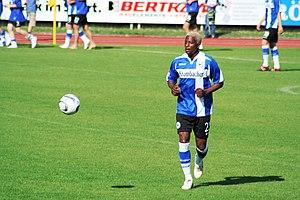
Sibusiso Wiseman Zuma est un footballeur sud-africain né le 23 juin 1975 à Durban. Il est attaquant.